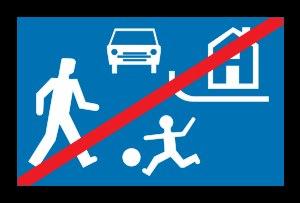
La zone résidentielle désigne une zone urbaine appartenant à un quartier où l'habitat est la fonction prépondérante et où l'espace public est conçu pour être partagé dans la perspective d'une véritable coexistence des différentes catégories d'usagers. Les piétons y sont prioritaires et les jeux d'enfants autorisés. La vitesse maximale a vocation à être limitée à 20 km/h, mais ne l'est pas systématiquement au départ.